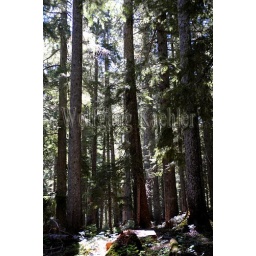
Usa, washington state, mount rainier national park, near sunrise, old growth forest